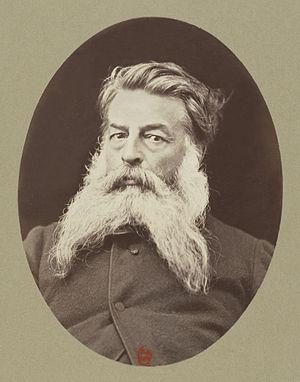
Jean-Louis Ernest Meissonier (1815-1891), sculpteur et peintre d'histoire, par Robert Jefferson Bingham (1824-1870). Photo publiée vers 1865-70. Négatif sur verre au collodion, photographie positive sur papier albuminé. Épreuve retouchée non recadrée.
La rue Meissonier est une voie du 17ᵉ arrondissement de Paris, en France.
Ils sont de Lyon ou ont marqué la ville de leur influence :
Ernest Meissonier, né à Lyon le 21 février 1815 et mort à Paris le 31 janvier 1891, est un peintre et sculpteur français, spécialisé dans la peinture historique militaire et dans les scènes de genre.